Predation

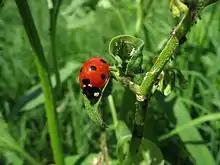
Seven-spot ladybirds select plants of good quality for their aphid prey.

Prey distributions are often clumped, and predators respond by looking for "patches" where prey is dense and then searching within patches. Where food is found in patches, such as rare shoals of fish in a nearly empty ocean, the search stage requires the predator to travel for a substantial time, and to expend a significant amount of energy, to locate each food patch. For example, the black-browed albatross regularly makes foraging flights to a range of around , up to a maximum foraging range of for breeding birds gathering food for their young. With static prey, some predators can learn suitable patch locations and return to them at intervals to feed. The optimal foraging strategy for search has been modelled using the marginal value theorem.